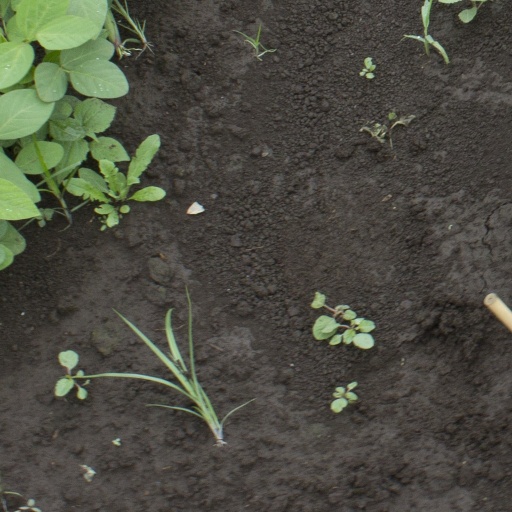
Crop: soybean